Siege of Rheinberg (1601)

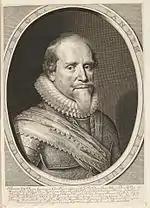
Maurice of Orange

On 10 June 1601 Maurice took to the field and two days later the Anglo-Dutch surrounded Rheinberg and soon siege works were dug and constructed around the town. Within a few days however Maurice had received orders to release almost 2,000 men including many of his veteran English and Scottish troops as reinforcements to Ostend. Disturbed by the calculations of his decreasing besieging force he hoped that the town would surrender before more troops were ordered away.